Germ theory's key 19th century figures

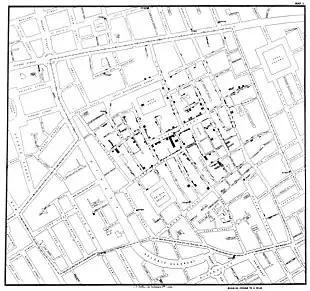
John Snow's 1854 map. Cholera cases are in black.

John Snow had already postulated nearly a decade earlier that water was to blame for cholera epidemics, and this investigation strengthened his claim. Just as his contemporary Nightingale had done, he also made connections between events and used visual empirical evidence to support his claims. He took a sample of water from the Broad Street pump and studied it under a microscope. Unlike other water sources, this pump's water contained an unknown microbe that resembled white wool. Later this bacteria was given the name Vibrio cholerae. It is now recognized as the bacteria which infects a person with cholera. Though the city was not fully convinced of John Snow's theory on cholera, they removed the handle on the pump when Snow asked. This decreased the death rate from cholera rather quickly even though the mortality rates were already in decline.